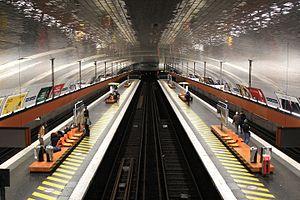
Porte de Charenton est une station de la ligne 8 du métro de Paris, située dans le 12ᵉ arrondissement de Paris.